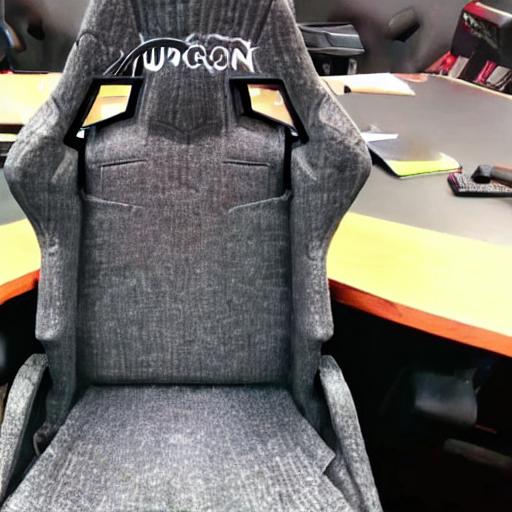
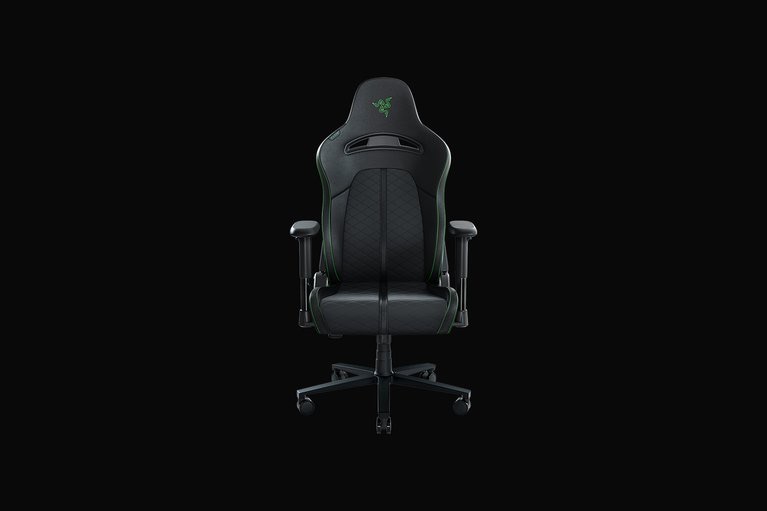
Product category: items_chair
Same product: no